Acadian architecture

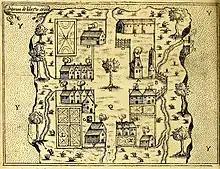
Sainte-Croix Island dwelling.

Acadian architecture, also known as Cadien architecture, is a traditional style of architecture used by Acadians and Cajuns. It is prevalent in Acadia and, by extension, is employed for architectural purposes in the place.